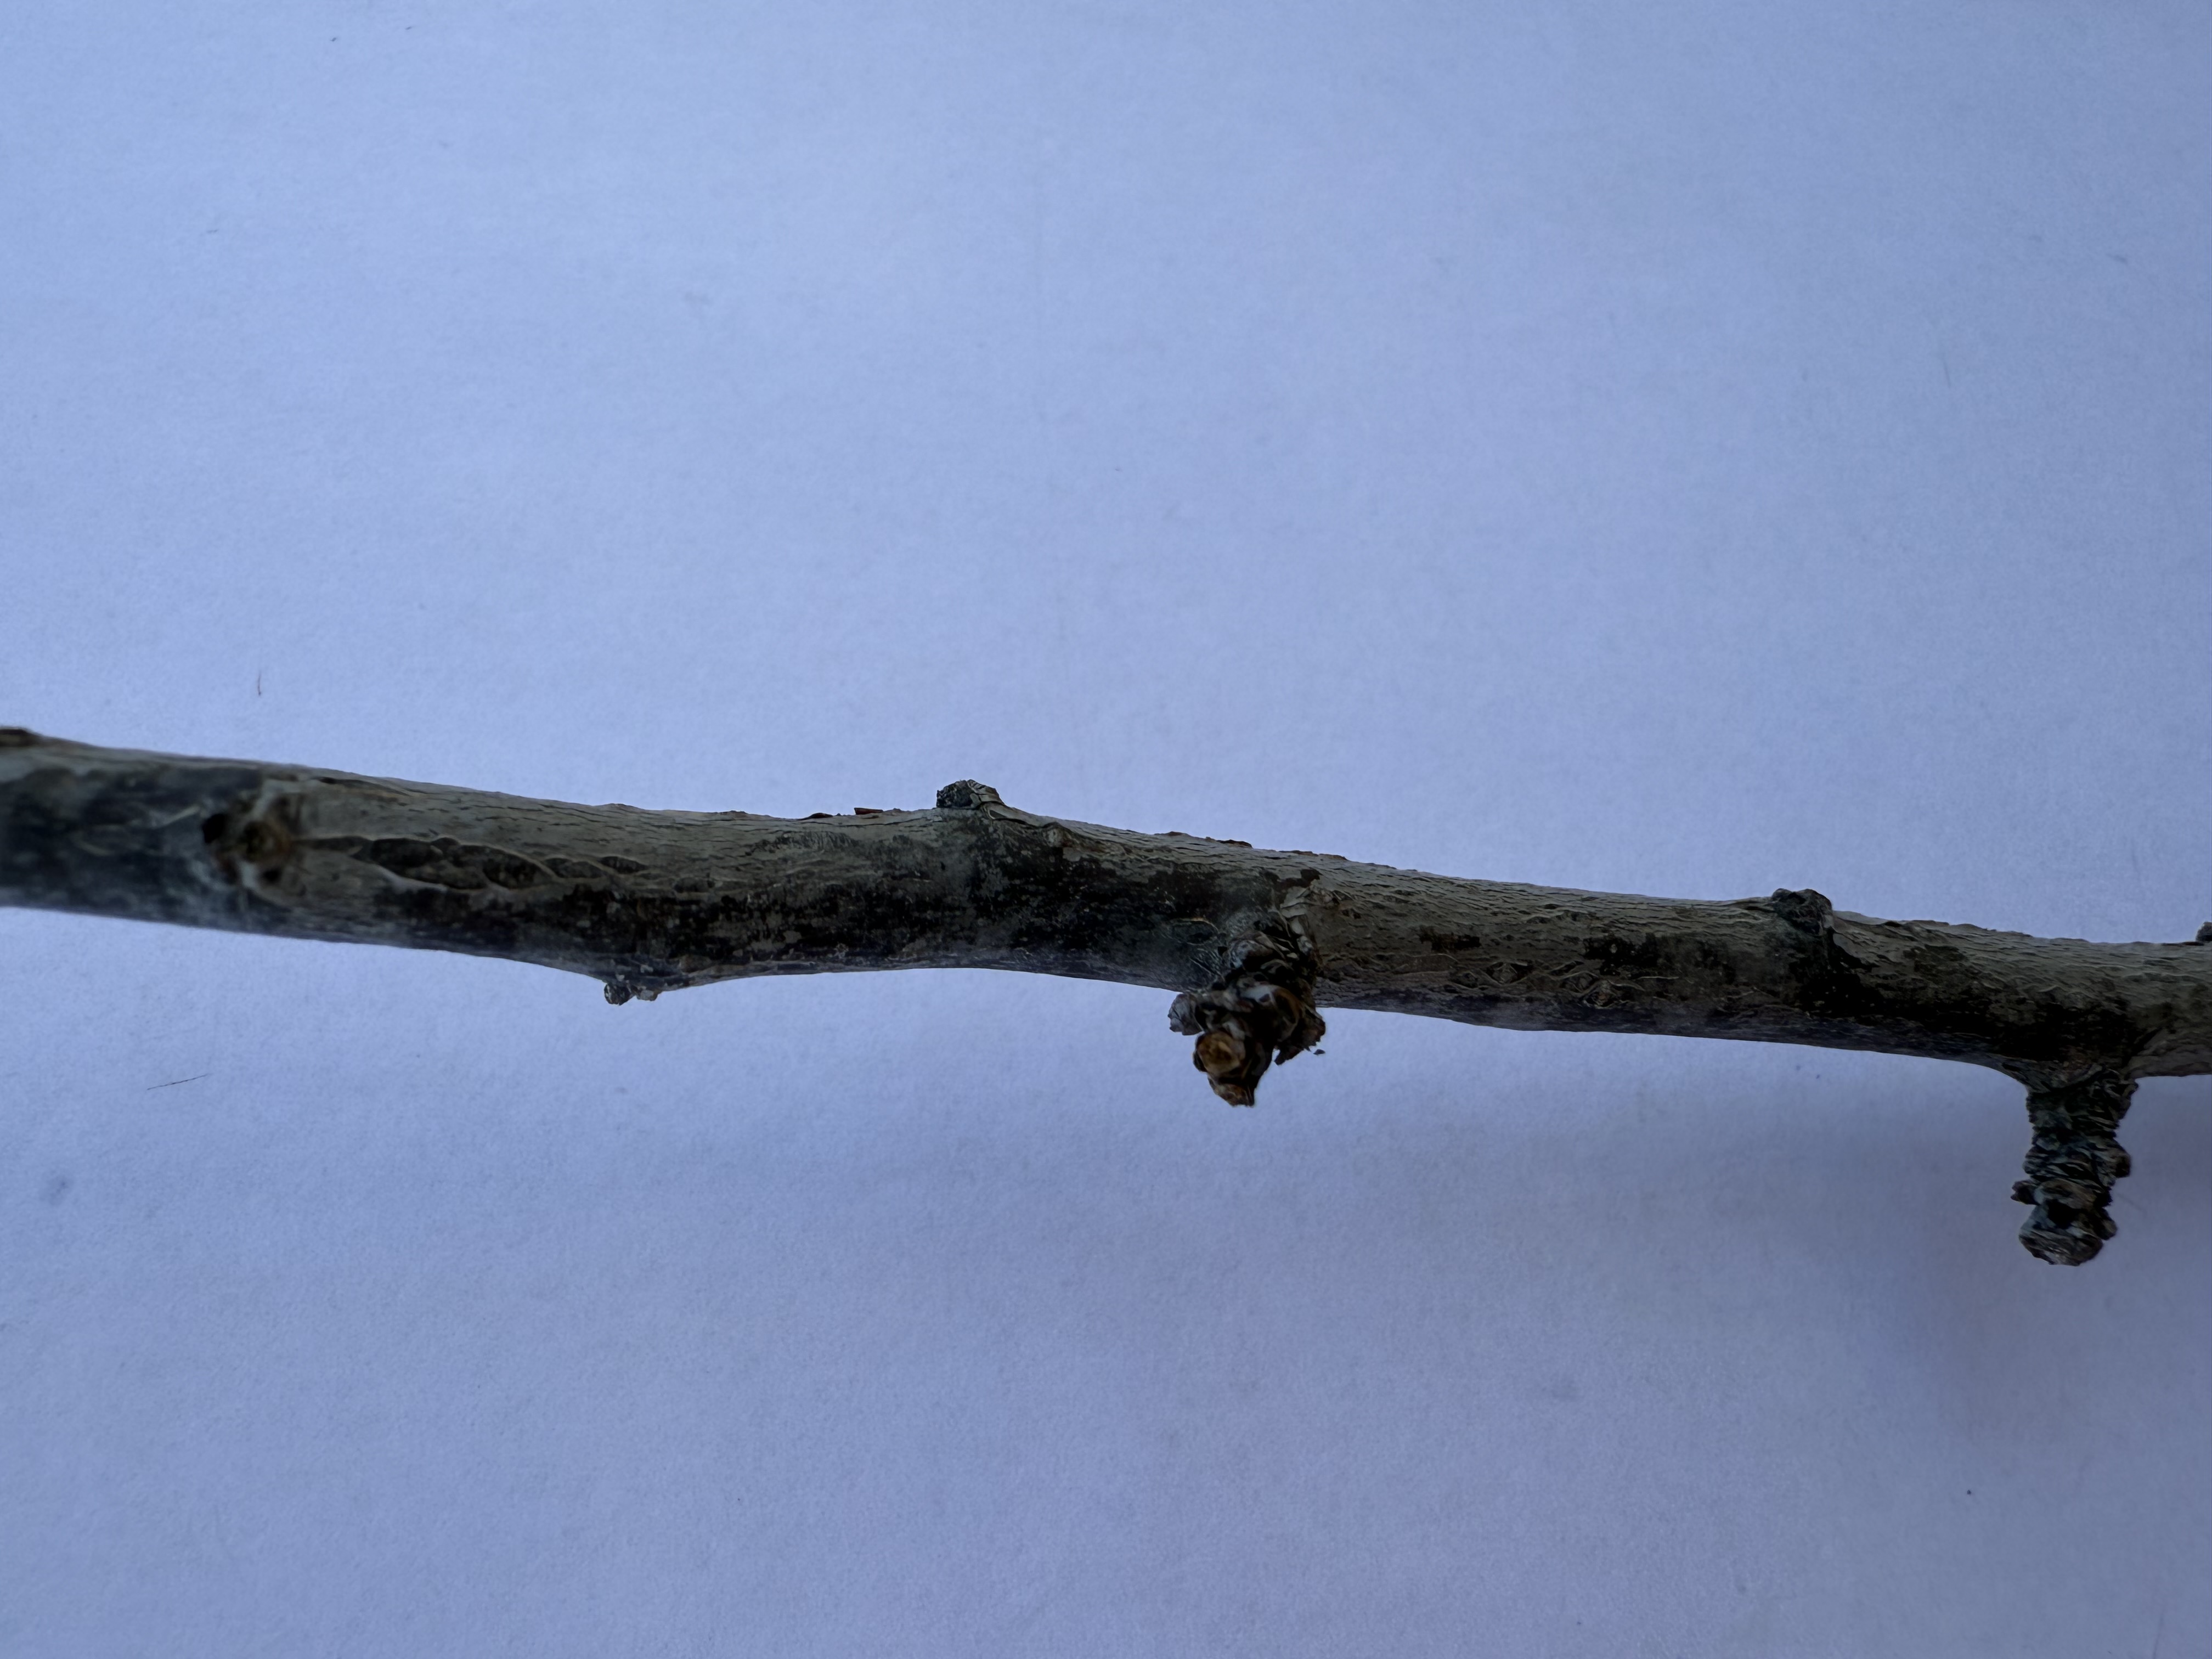
Variety: Black Splendor Plum